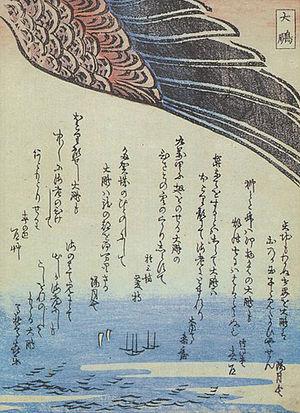
Peng ou Dapeng est un oiseau géant, transformation d'un Kun, poisson géant de la mythologie chinoise. Dans la mythologie comparée, des créatures géantes équivalentes sont le Rokh ou Garuda, tandis que le Kun rappelle le Léviathan.